Indian Youth Congress

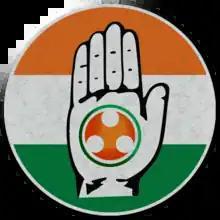
Youth Congress logo

In 2011, 2,500 Youth Congress activists rallied and protested in Calcutta against the violent attacks on its supporters by the All India Trinamool Congress party.